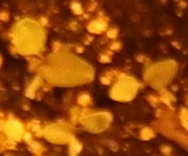
Label: Redroot Pigweed